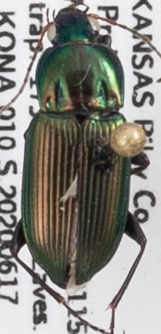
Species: Poecilus chalcites
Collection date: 2020-06-17
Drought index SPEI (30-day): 0.39
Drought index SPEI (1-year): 1.064
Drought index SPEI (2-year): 1.69